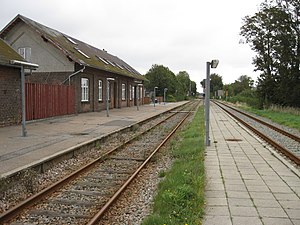
Borris Station
Borris Station
Borris Station
Borris Station er en jernbanestation i Borris.